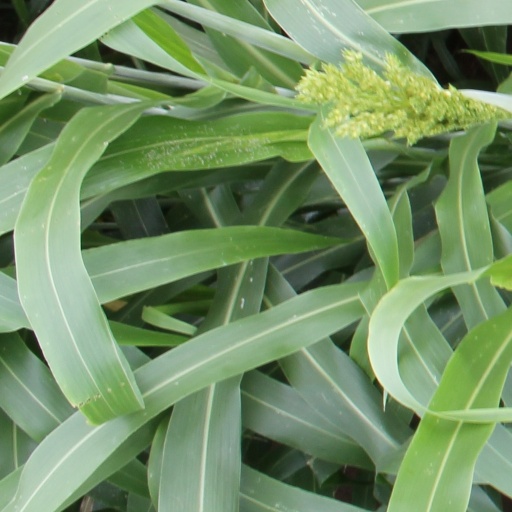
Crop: sorghum